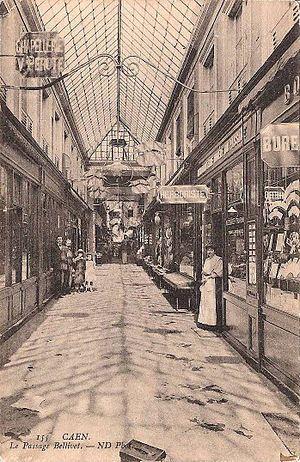
Cette chronologie de Caen recense les grands événements qui ont marqué l'histoire de la ville de Caen, capitale de la région Basse-Normandie et de sa proche couronne.
Saint-Jean est un quartier du centre-ville de Caen.